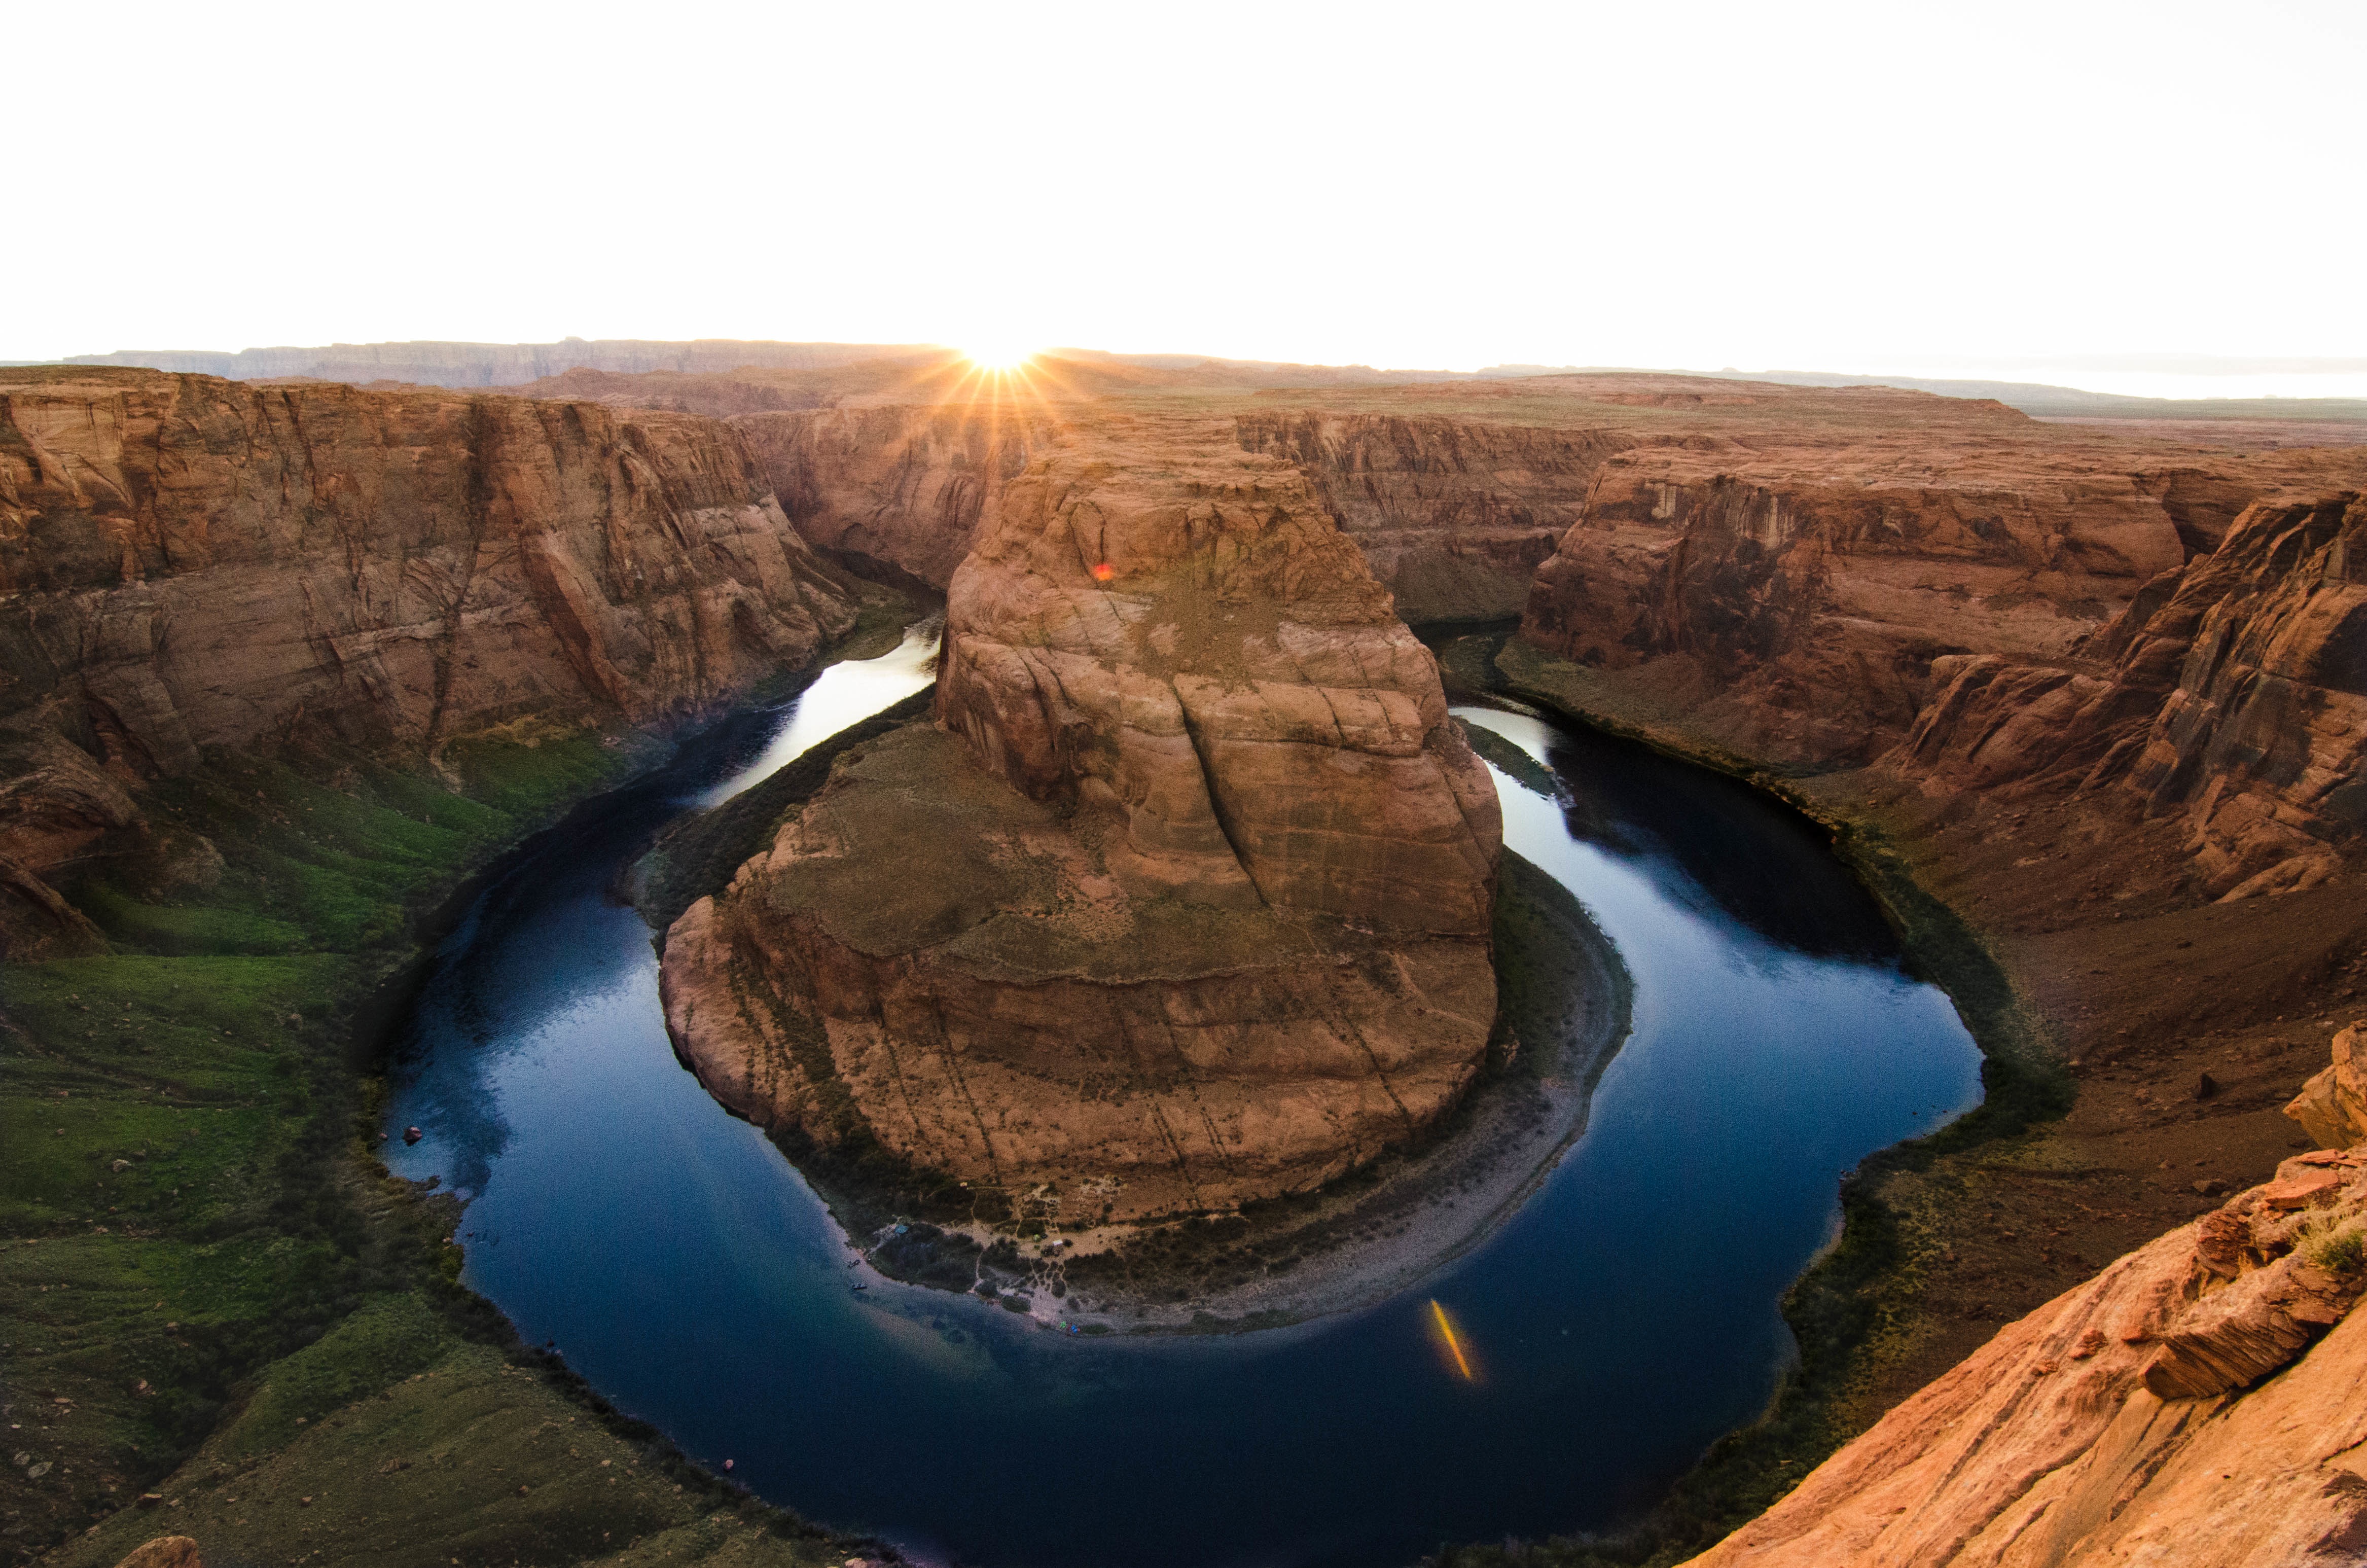
rock, formation, cliff, soil, canyon, terrain, geology, water feature, crater lake, landform, volcanic crater, geographical feature, geological phenomenon